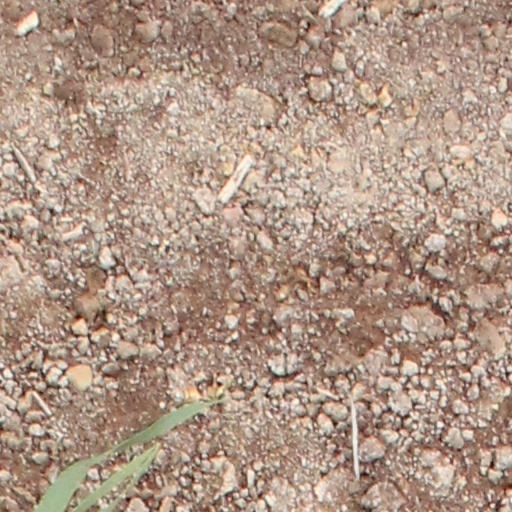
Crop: wheat